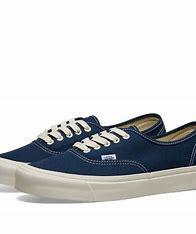
Brand: Vans
Model: OG Authentic LX